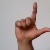
The image shows a hand gesture representing the letter 'L' in Indian Sign Language.